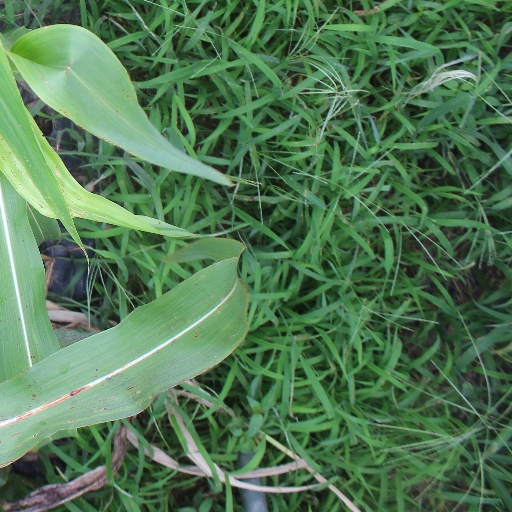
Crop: sorghum